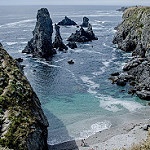
Label: sea